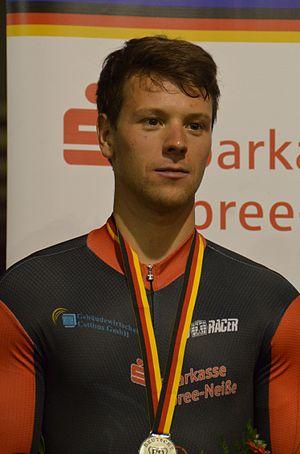
Eric Engler est un coureur cycliste allemand, spécialiste des épreuves de vitesse, de vitesse par équipes, du keirin et du kilomètre sur piste. Il a notamment été champion d'Europe de vitesse par équipes espoirs en 2012 et 2013.